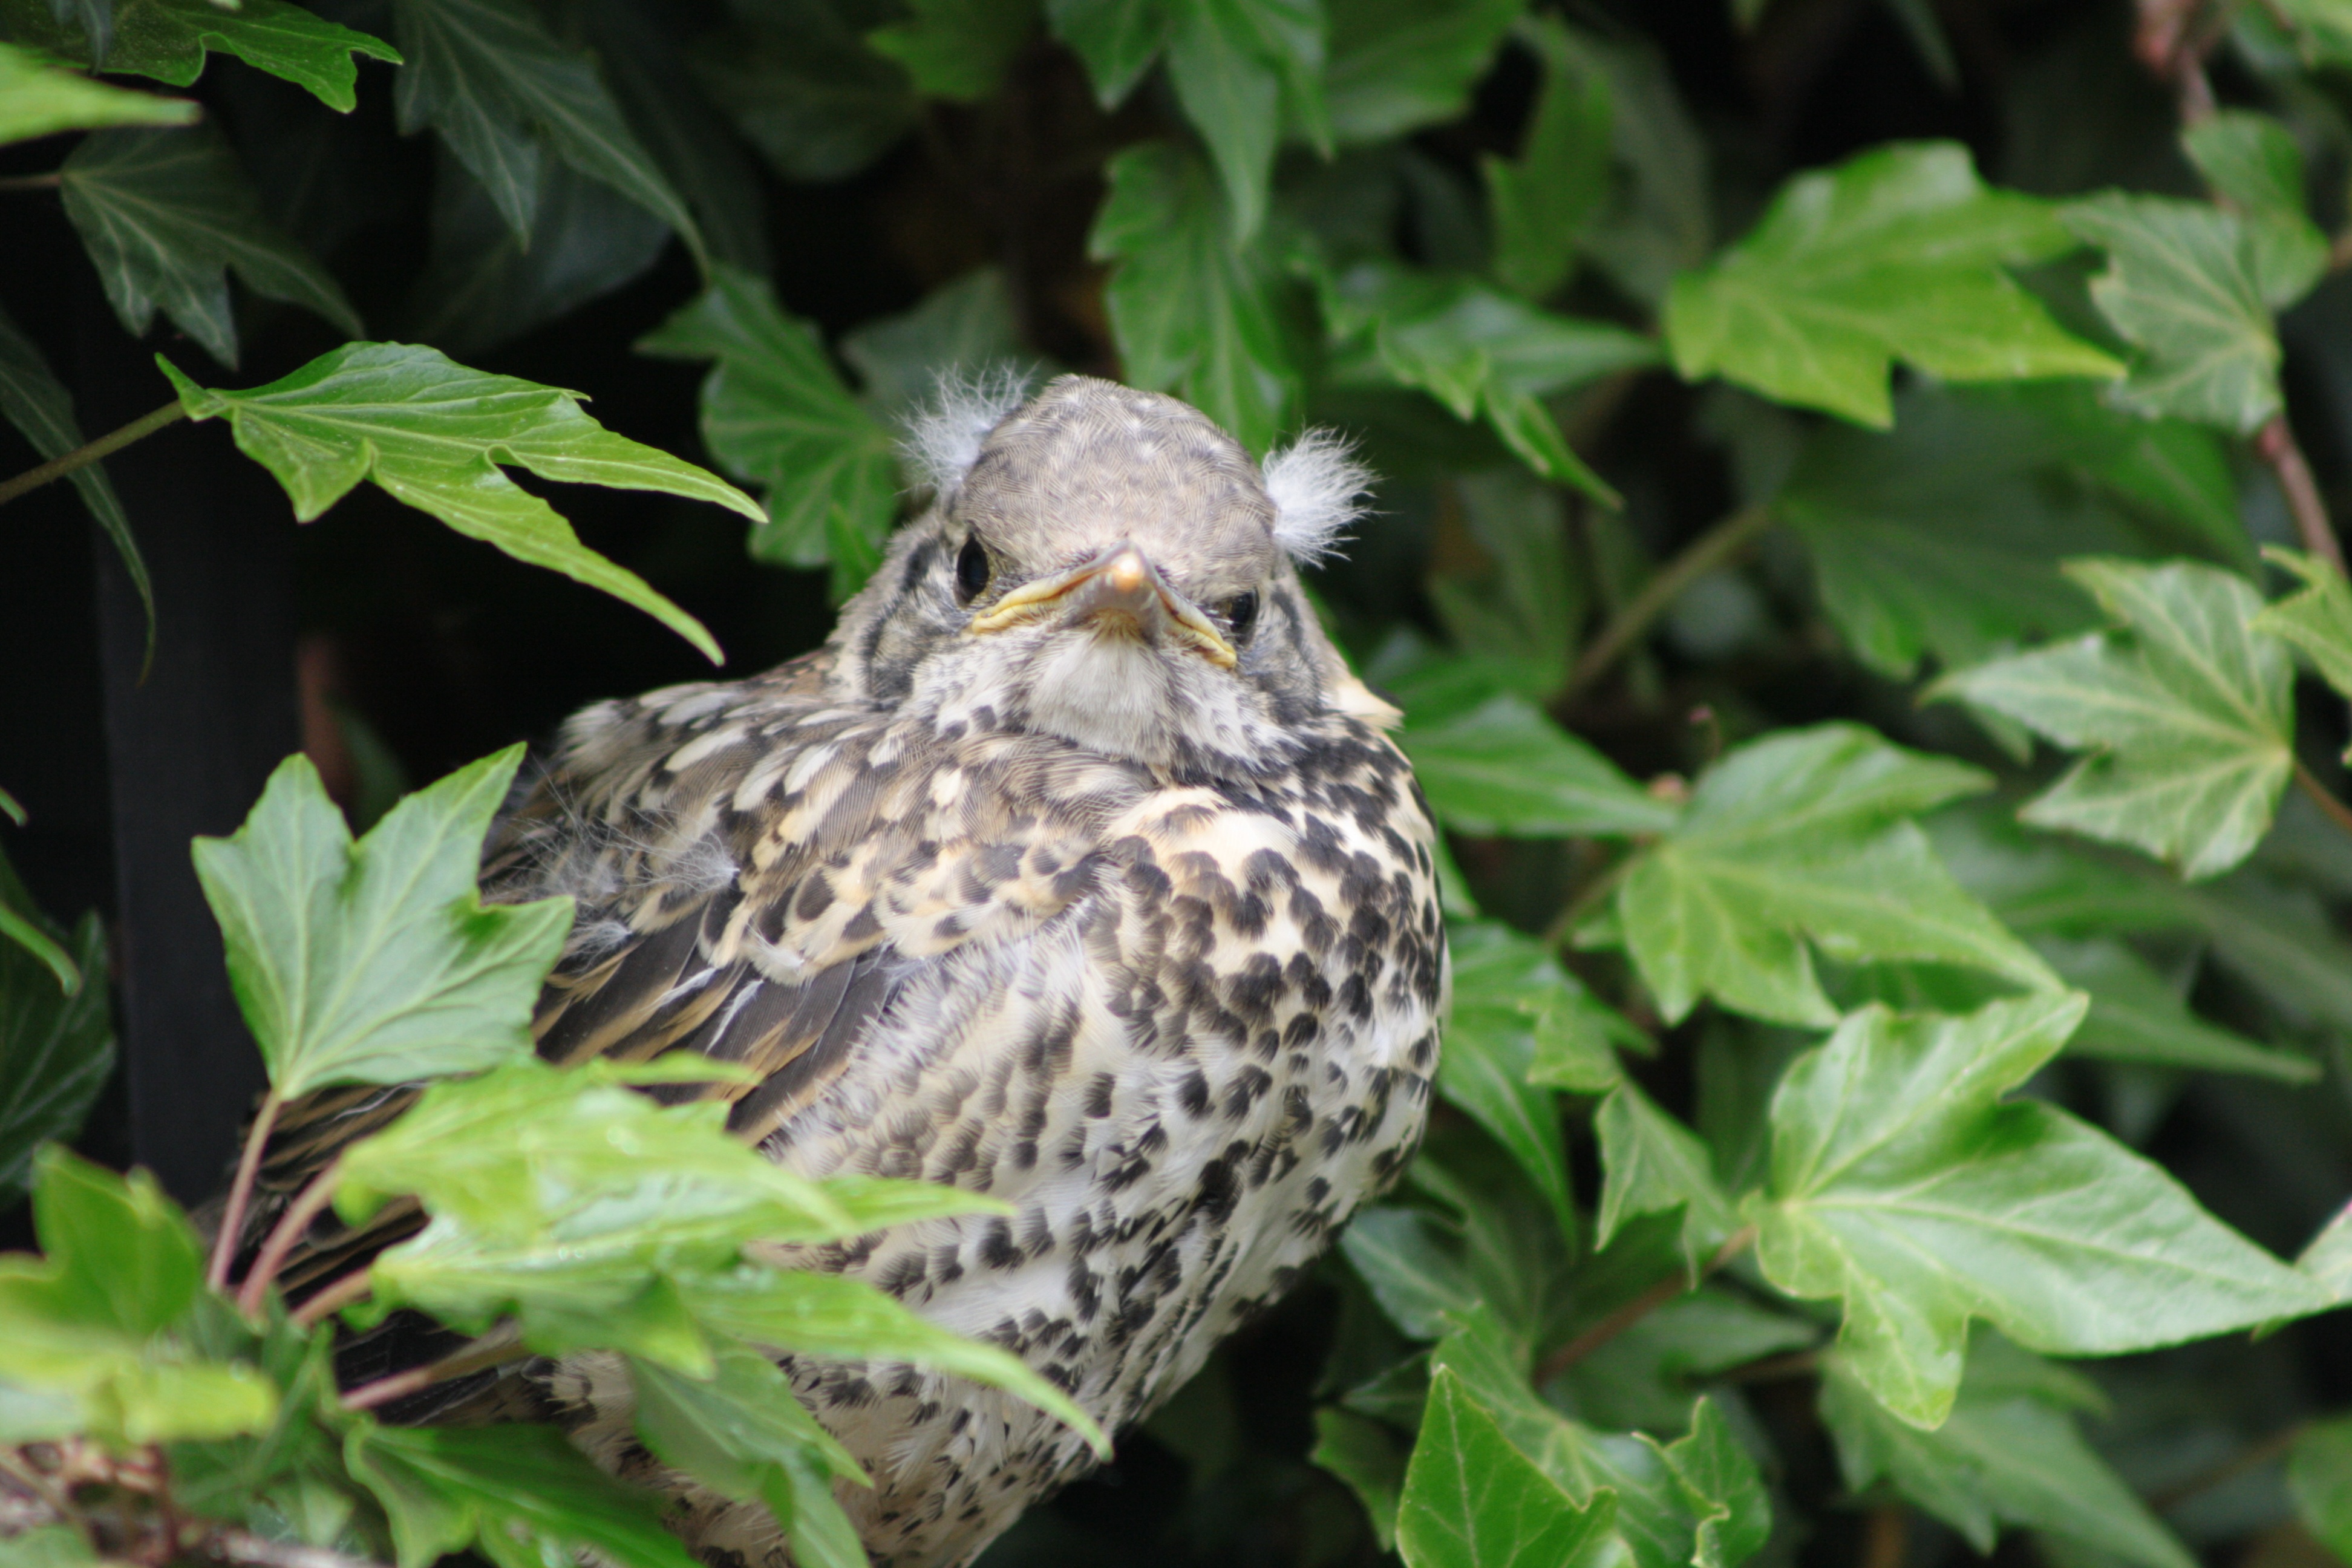
nature, bird, flower, animal, wildlife, beak, garden, feather, fauna, songbird, birds, vertebrate, sparrow, blackbird, animal world, young animal, throttle, fieldfare, farley, perching bird